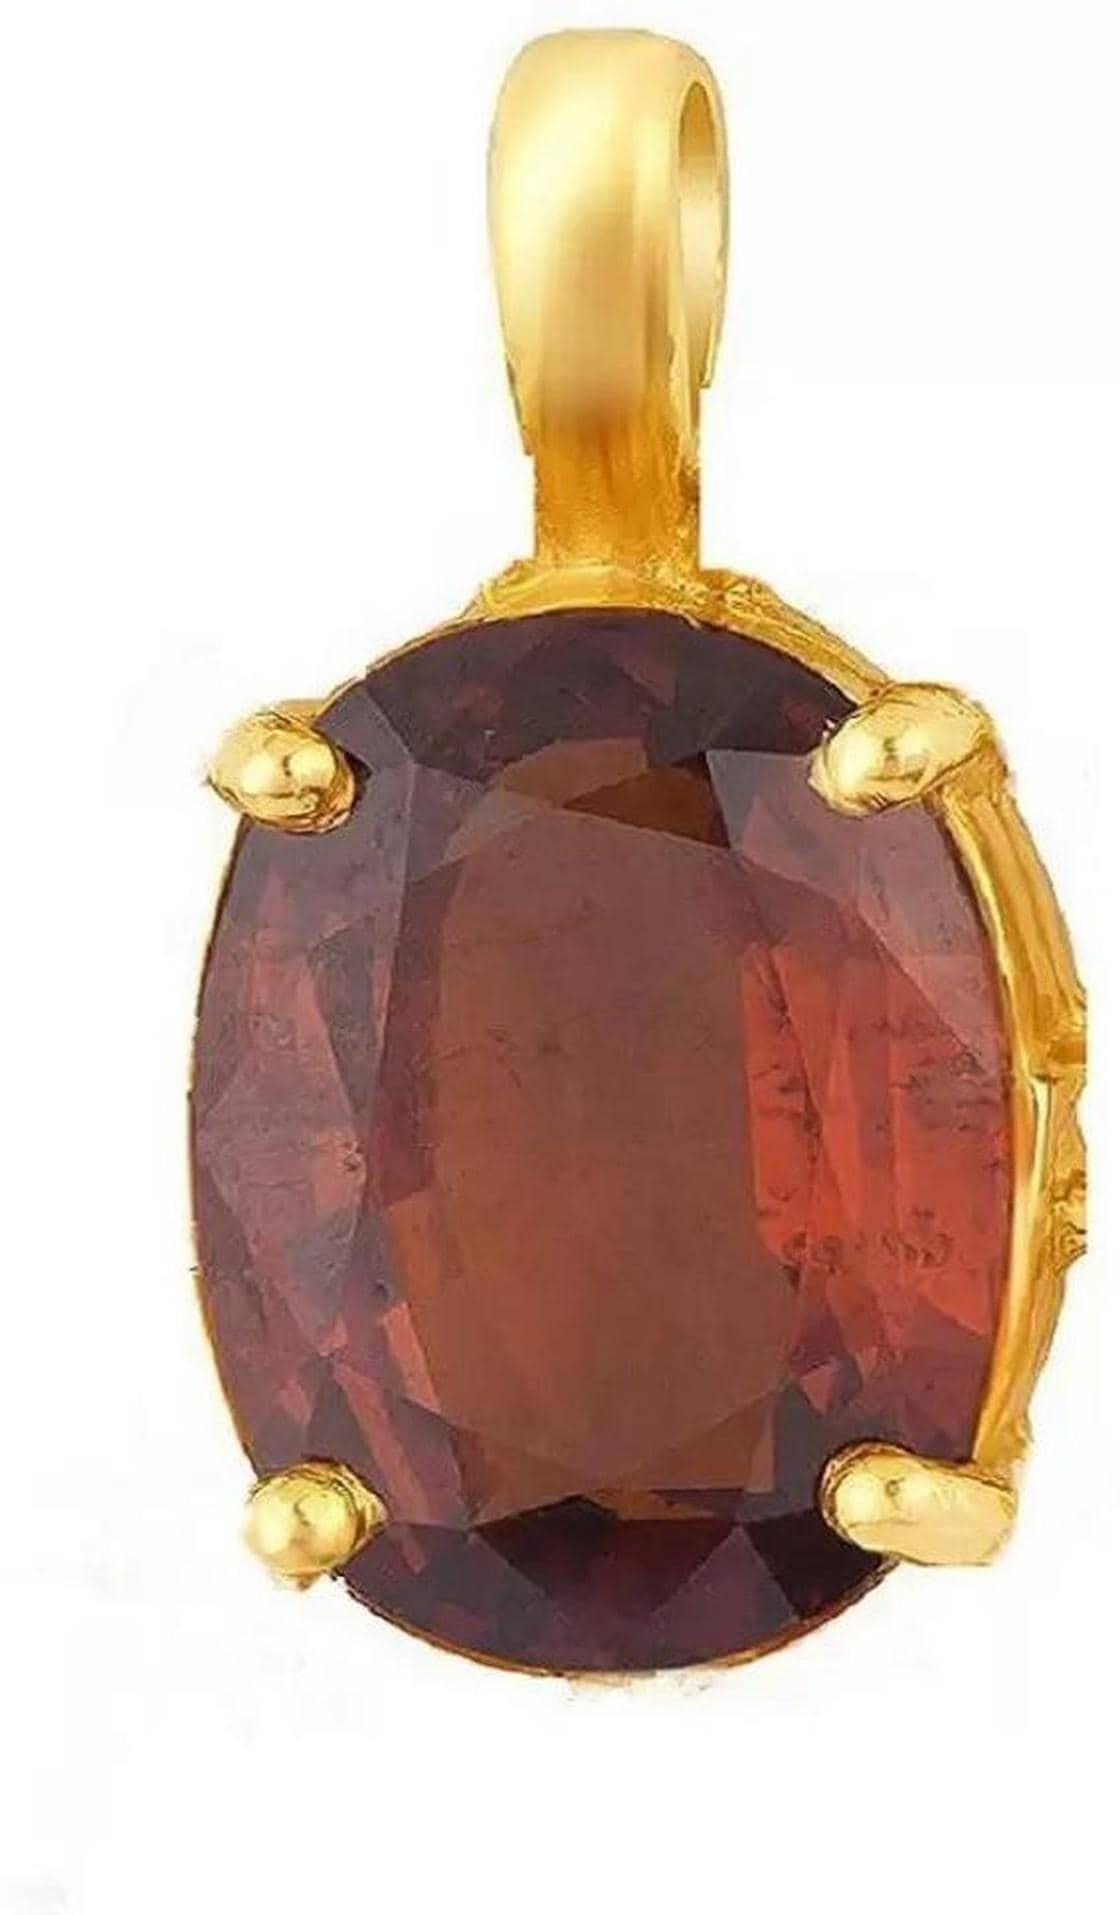
Chopra Gems Brass 100 Percent Unique and Effective Original Garnet Hessonite Pendant Without Chain Red (Men and Women) (Pendant_BCX76)
Type: Necklaces & Pendants
Brand: Chopra Gems & Jewellery
Price: Rs. 499
 This is natural hessonite (gomed) gemstone. The stone is fully untreated. Gomed has great power to decrease the ill effects of planets and also help in treating several diseases. But the main thing is that should be kept in mind is one who should wear a correct stone that matches their zodiac signs for enjoying total benefits of these gemstones, these stones need to be carefully selected, so that one can get benefits from it. For achieving success, it is better to wear both hot and cold gemstones. The reason behind this combination is that it helps in maintain stability and eradicates health issues. It is a 100 genuine real hessonite.
Features: Material - brass,Color red,Chain not included
Included: 100 Percent Unique and Effective Original Garnet Hessonite Pendant